John Gibson Paton

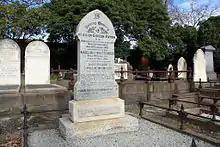
The grave of John and Margaret Paton at the Boroondara Cemetery in Kew, Victoria

Maggie Whitecross Paton died at the age of 64 on 16 May 1905 at "Kennet" - believed to be the family home at 74 Princess Street, Kew, Victoria, Australia.